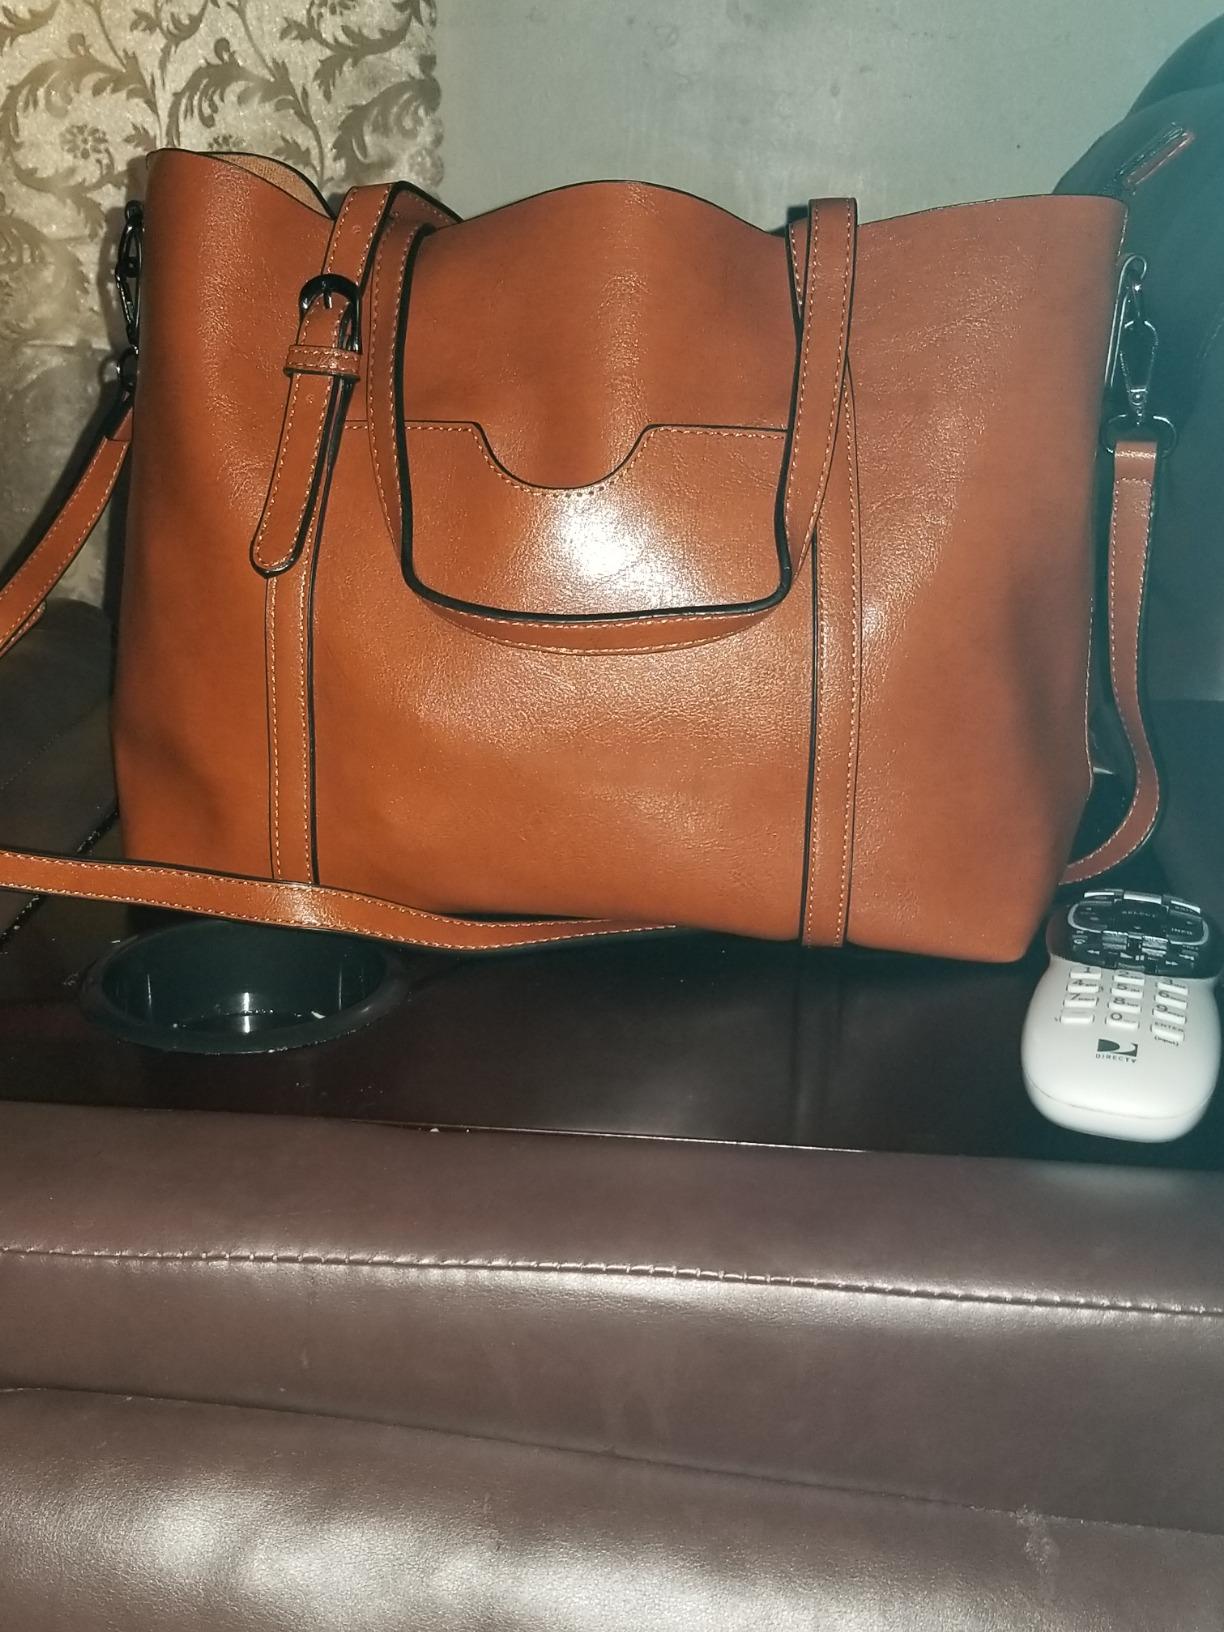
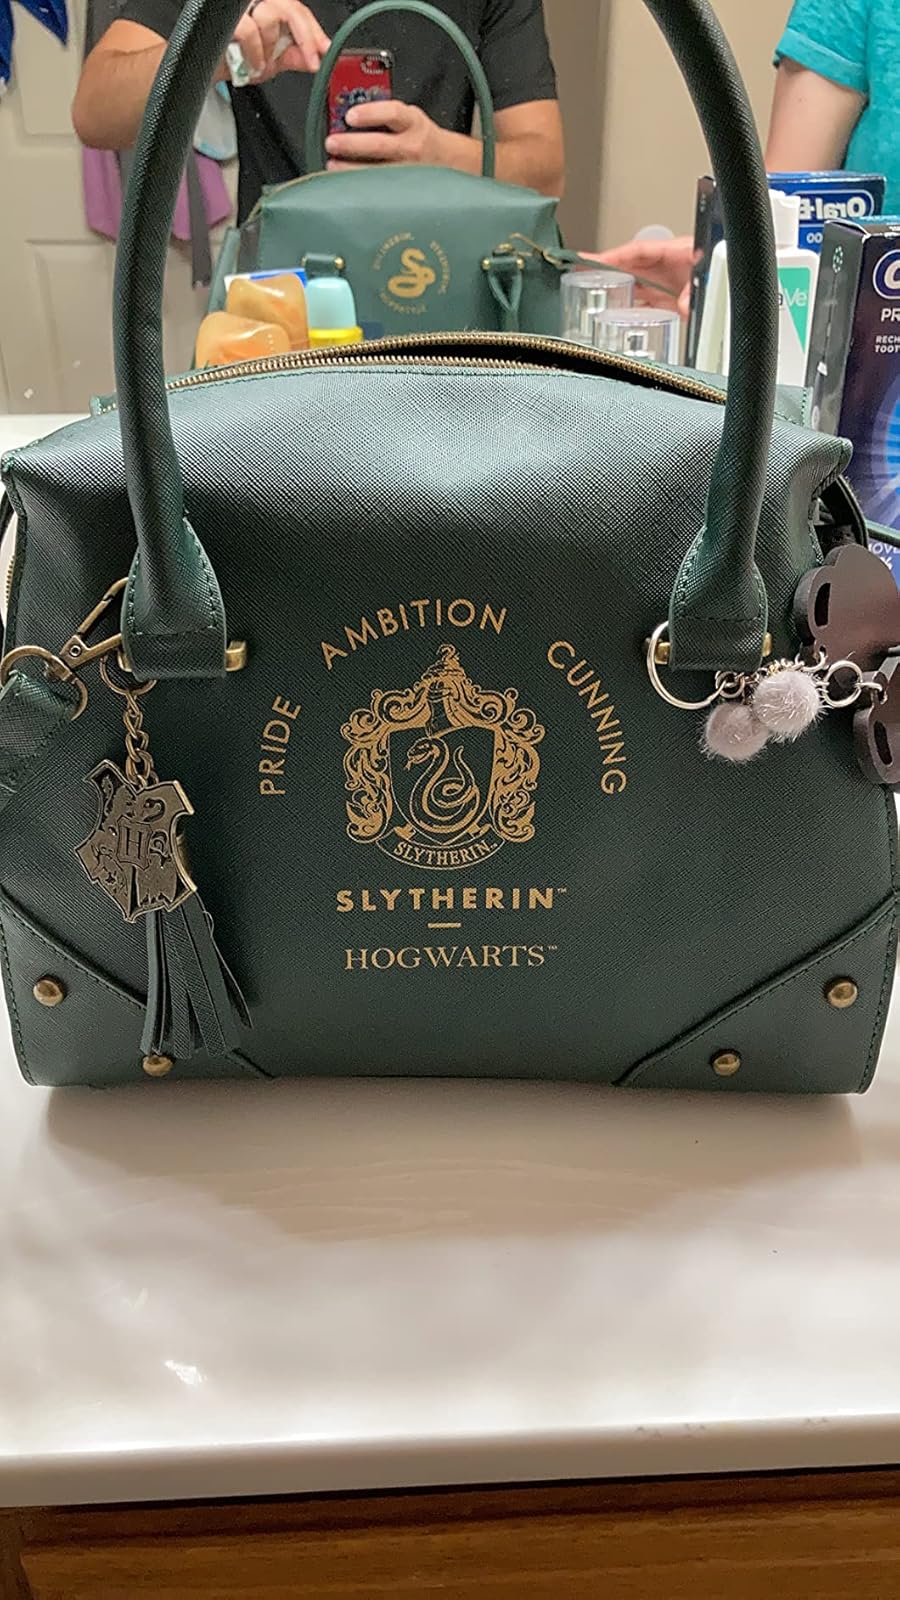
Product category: accessories_handbag
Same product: no